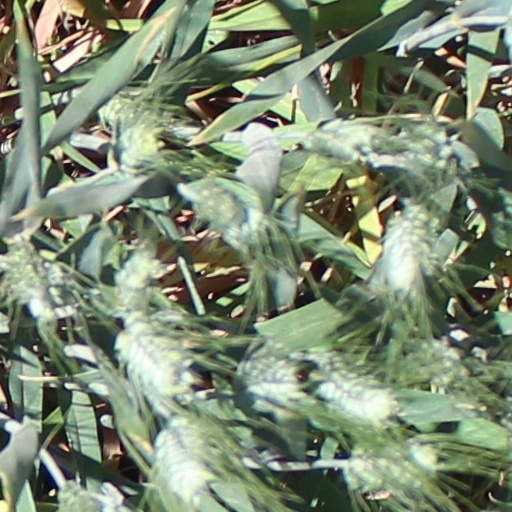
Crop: wheat